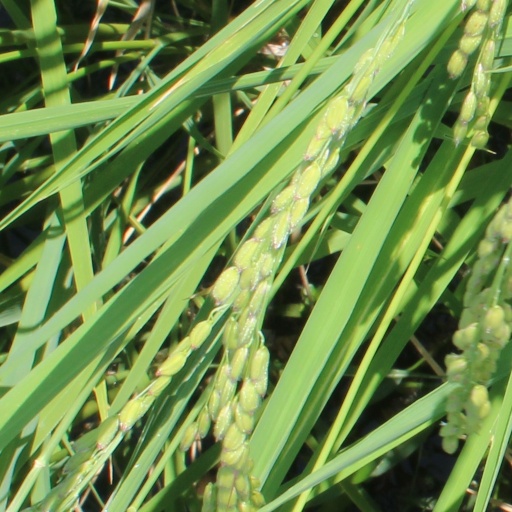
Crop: rice